Game Boy Player

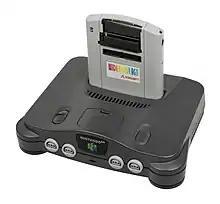
Before the Game Boy Player, Nintendo's partner Intelligent Systems made the Wide Boy 64 AGB, a Game Boy Advance player that worked through a Nintendo 64. This developer tool was later turned into the Game Boy Player and sold to consumers.

The Game Boy Player is available in Indigo, Black, Spice, or Platinum in Japan; Black in North America and Europe and Black and Indigo in Australia. A special Game Boy Player for the Panasonic Q (SH-GB10-H) was released because the Q's legs are oriented differently from the original GameCube's. All Game Boy Players have screws on the bottom to secure it to the bottom of the GameCube and also have an eject button on the right side of the unit for removing Game Boy Advance games. Game Boy and Game Boy Color games stick out from the unit, as with the Game Boy Advance and Game Boy Advance SP, so they can easily be taken out when the system is off or "Change Cartridge" has been selected from the menu.